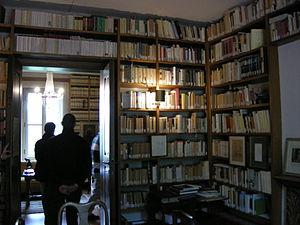
Cette liste des Bibliothèques de Florence recense les collections organisées de livres ouvertes au public dans l'une des capitales mondiales de l'art et de la culture, la ville toscane de Florence.